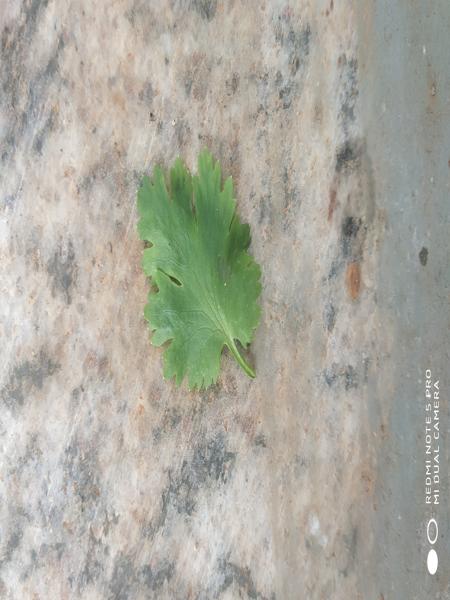
Plant: Coriender